Mikhail Nenashev

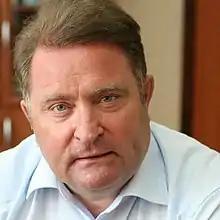

Mikhail Nenashev (18 March 1960 – 29 August 2021) was a Russian politician. He served as Chairman of the and served in the 5th State Duma from 2007 to 2011. He was also a Captain 1st rank and served on the General Council of the Party of Business.